Littleover

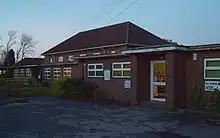
Gayton Avenue School

The final location of Derby School was in Littleover on Moorway Lane, the site is now occupied by Derby Moor Community Sports College.